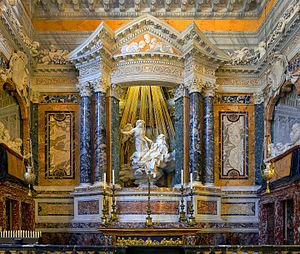
Le marbre est utilisé depuis l'Antiquité comme matériau pour la sculpture et pour l’architecture. La consistance ferme et dense du marbre lui permet de prendre un beau poli, et sa translucidité associée au haut indice de réfraction des cristaux de calcite, principal composant des vraies marbres, permet à la lumière de « pénétrer » dans la superficie de la pierre avant d’être réfléchie, conférant à ce matériau une luminosité spéciale.
L’église Santa Maria della Vittoria de Rome est une église baroque romaine. Elle est le siège du titre cardinalice Santa Maria della Vittoria.
L'Extase de sainte Thérèse est une sculpture en marbre de Gian Lorenzo Bernini, qui représente la transverbération de Thérèse d'Avila. L'œuvre constitue le groupe central compris dans l'écrin de la chapelle Cornaro de Santa Maria della Vittoria à Rome dont le Bernin a conçu entièrement l'architecture, la construction et la décoration.